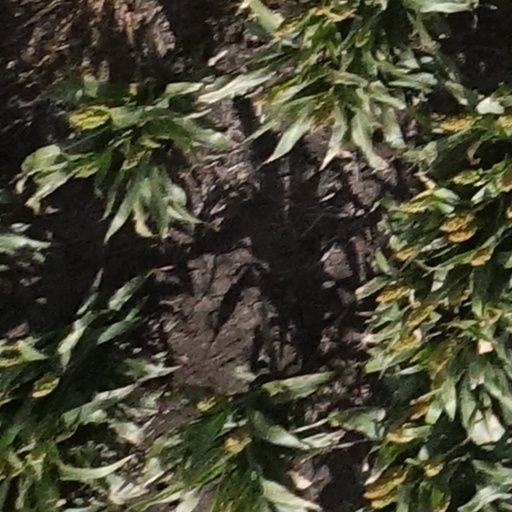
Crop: sorghum